List of Burger King products

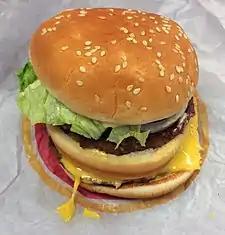
The European version of the Big King sandwich

The Whopper sandwich is a hamburger sold by Burger King and its Australian franchise Hungry Jack's. Introduced in 1957, it has undergone several reformulations including resizing and bread changes. The name is used in "the Home of the Whopper" advertising as well as the name of the BK Whopper Bar. The Whopper has prompted Burger King's competitors, mainly McDonald's with at least six different products and Wendy's with its Big Classic, to develop similar products designed to compete with it.